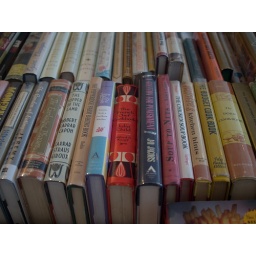
Super cute Rabelais bookstore in Portland Maine - cook books and other food related writing.